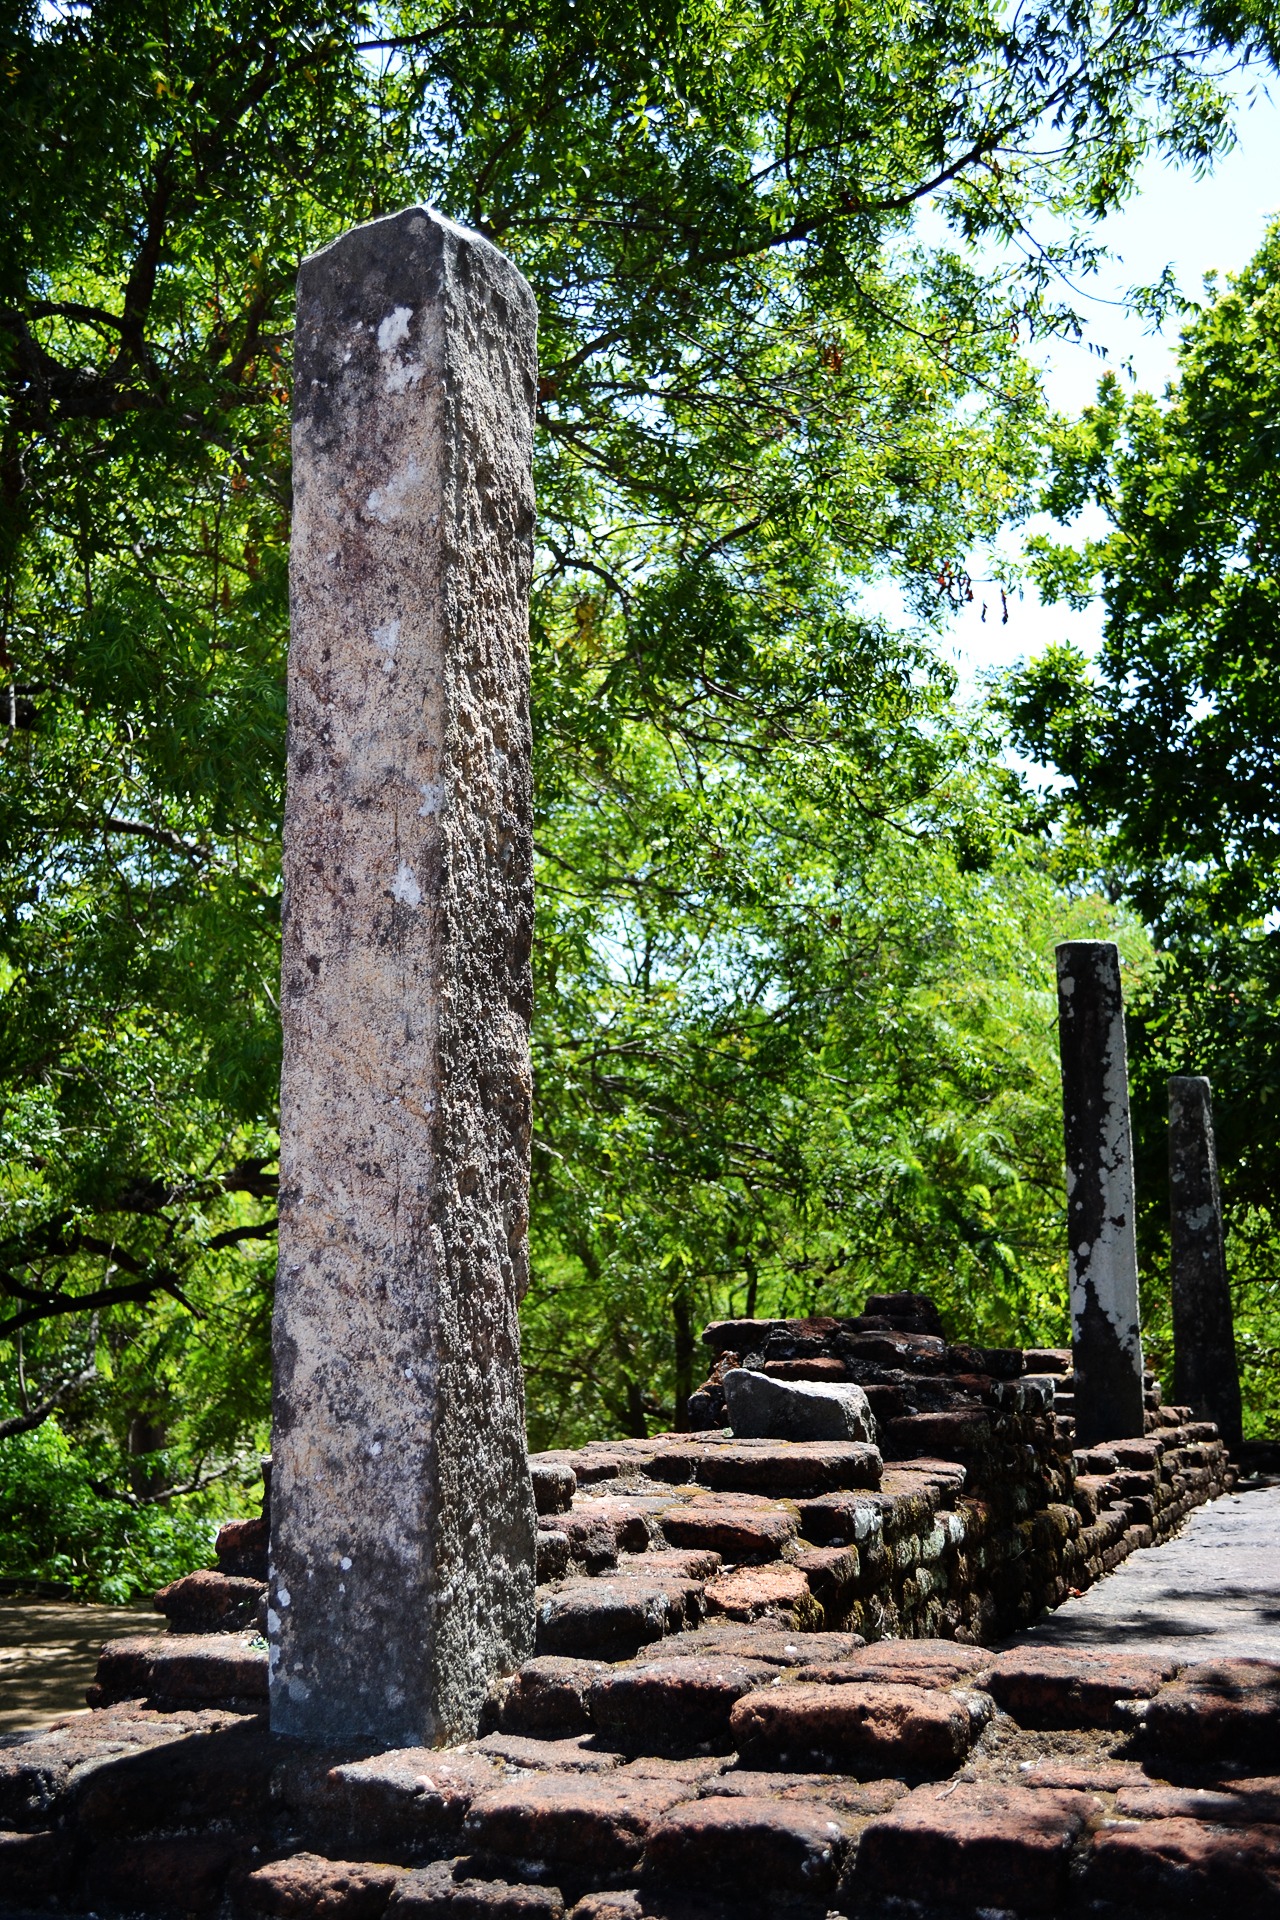
tree, forest, rock, plant, wood, trail, statue, park, buddhism, castle, ancient, historic, garden, sculpture, king, ruins, woodland, habitat, sri lanka, ceylon, monolith, ancient ruins, ancient history, natural environment, woody plant, mawanella, polonnaruwa, stone pillar